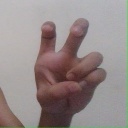
अक्षर: छ